Yakov Bagratuni

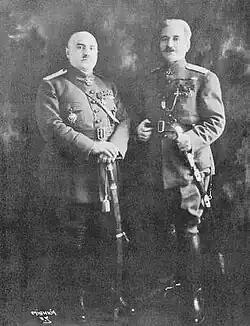
General Jaques Bagratuni and General Andranik Ozanian

Bagratuni continued to work on the formation of an army corps and sending troops to Armenia and the Caucasus from late 1917 to early 1918. He arrived in Baku on 7 March 1918 at the urging of revolutionary leader Vladimir Lenin to assist the Centrocaspian Dictatorship, headed by Stepan Shahumyan. On the night of March 15, he survived an assassination attempt on the street by three Turkish agents, which led to the amputation of one of his legs. Despite the severe wound, he took part in the fighting during the March Days and in the defense against the Turkish and Tatar combined forces in the summer. In early autumn 1918, he was appointed by the Centrocaspian Dictatorship as Minister of War. On September 15 at 11:00, the British, without warning, withdrew their troops, exposing entire sections, leading to the fall of the city to the Islamic Army of the Caucasus in the Battle of Baku. Anticipating the turn of events, Bagratouni took off 1,500 troops with 8,000 refugees on 16 September 1918 and left for Persia to Anzali Port. On the same day the Turks broke in Baku, the massacre to thousands of Armenians took place during the September Days, the last major massacre of World War I.